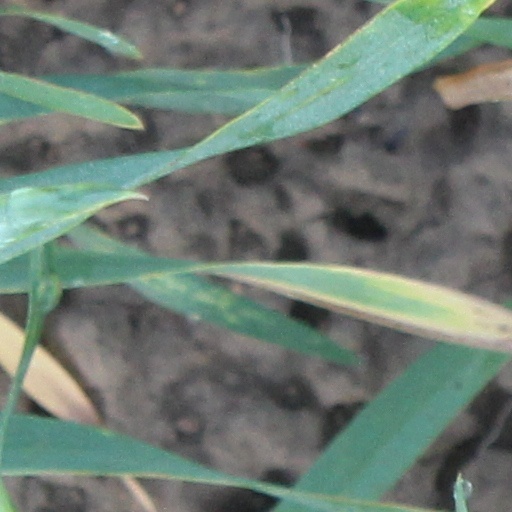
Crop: wheat